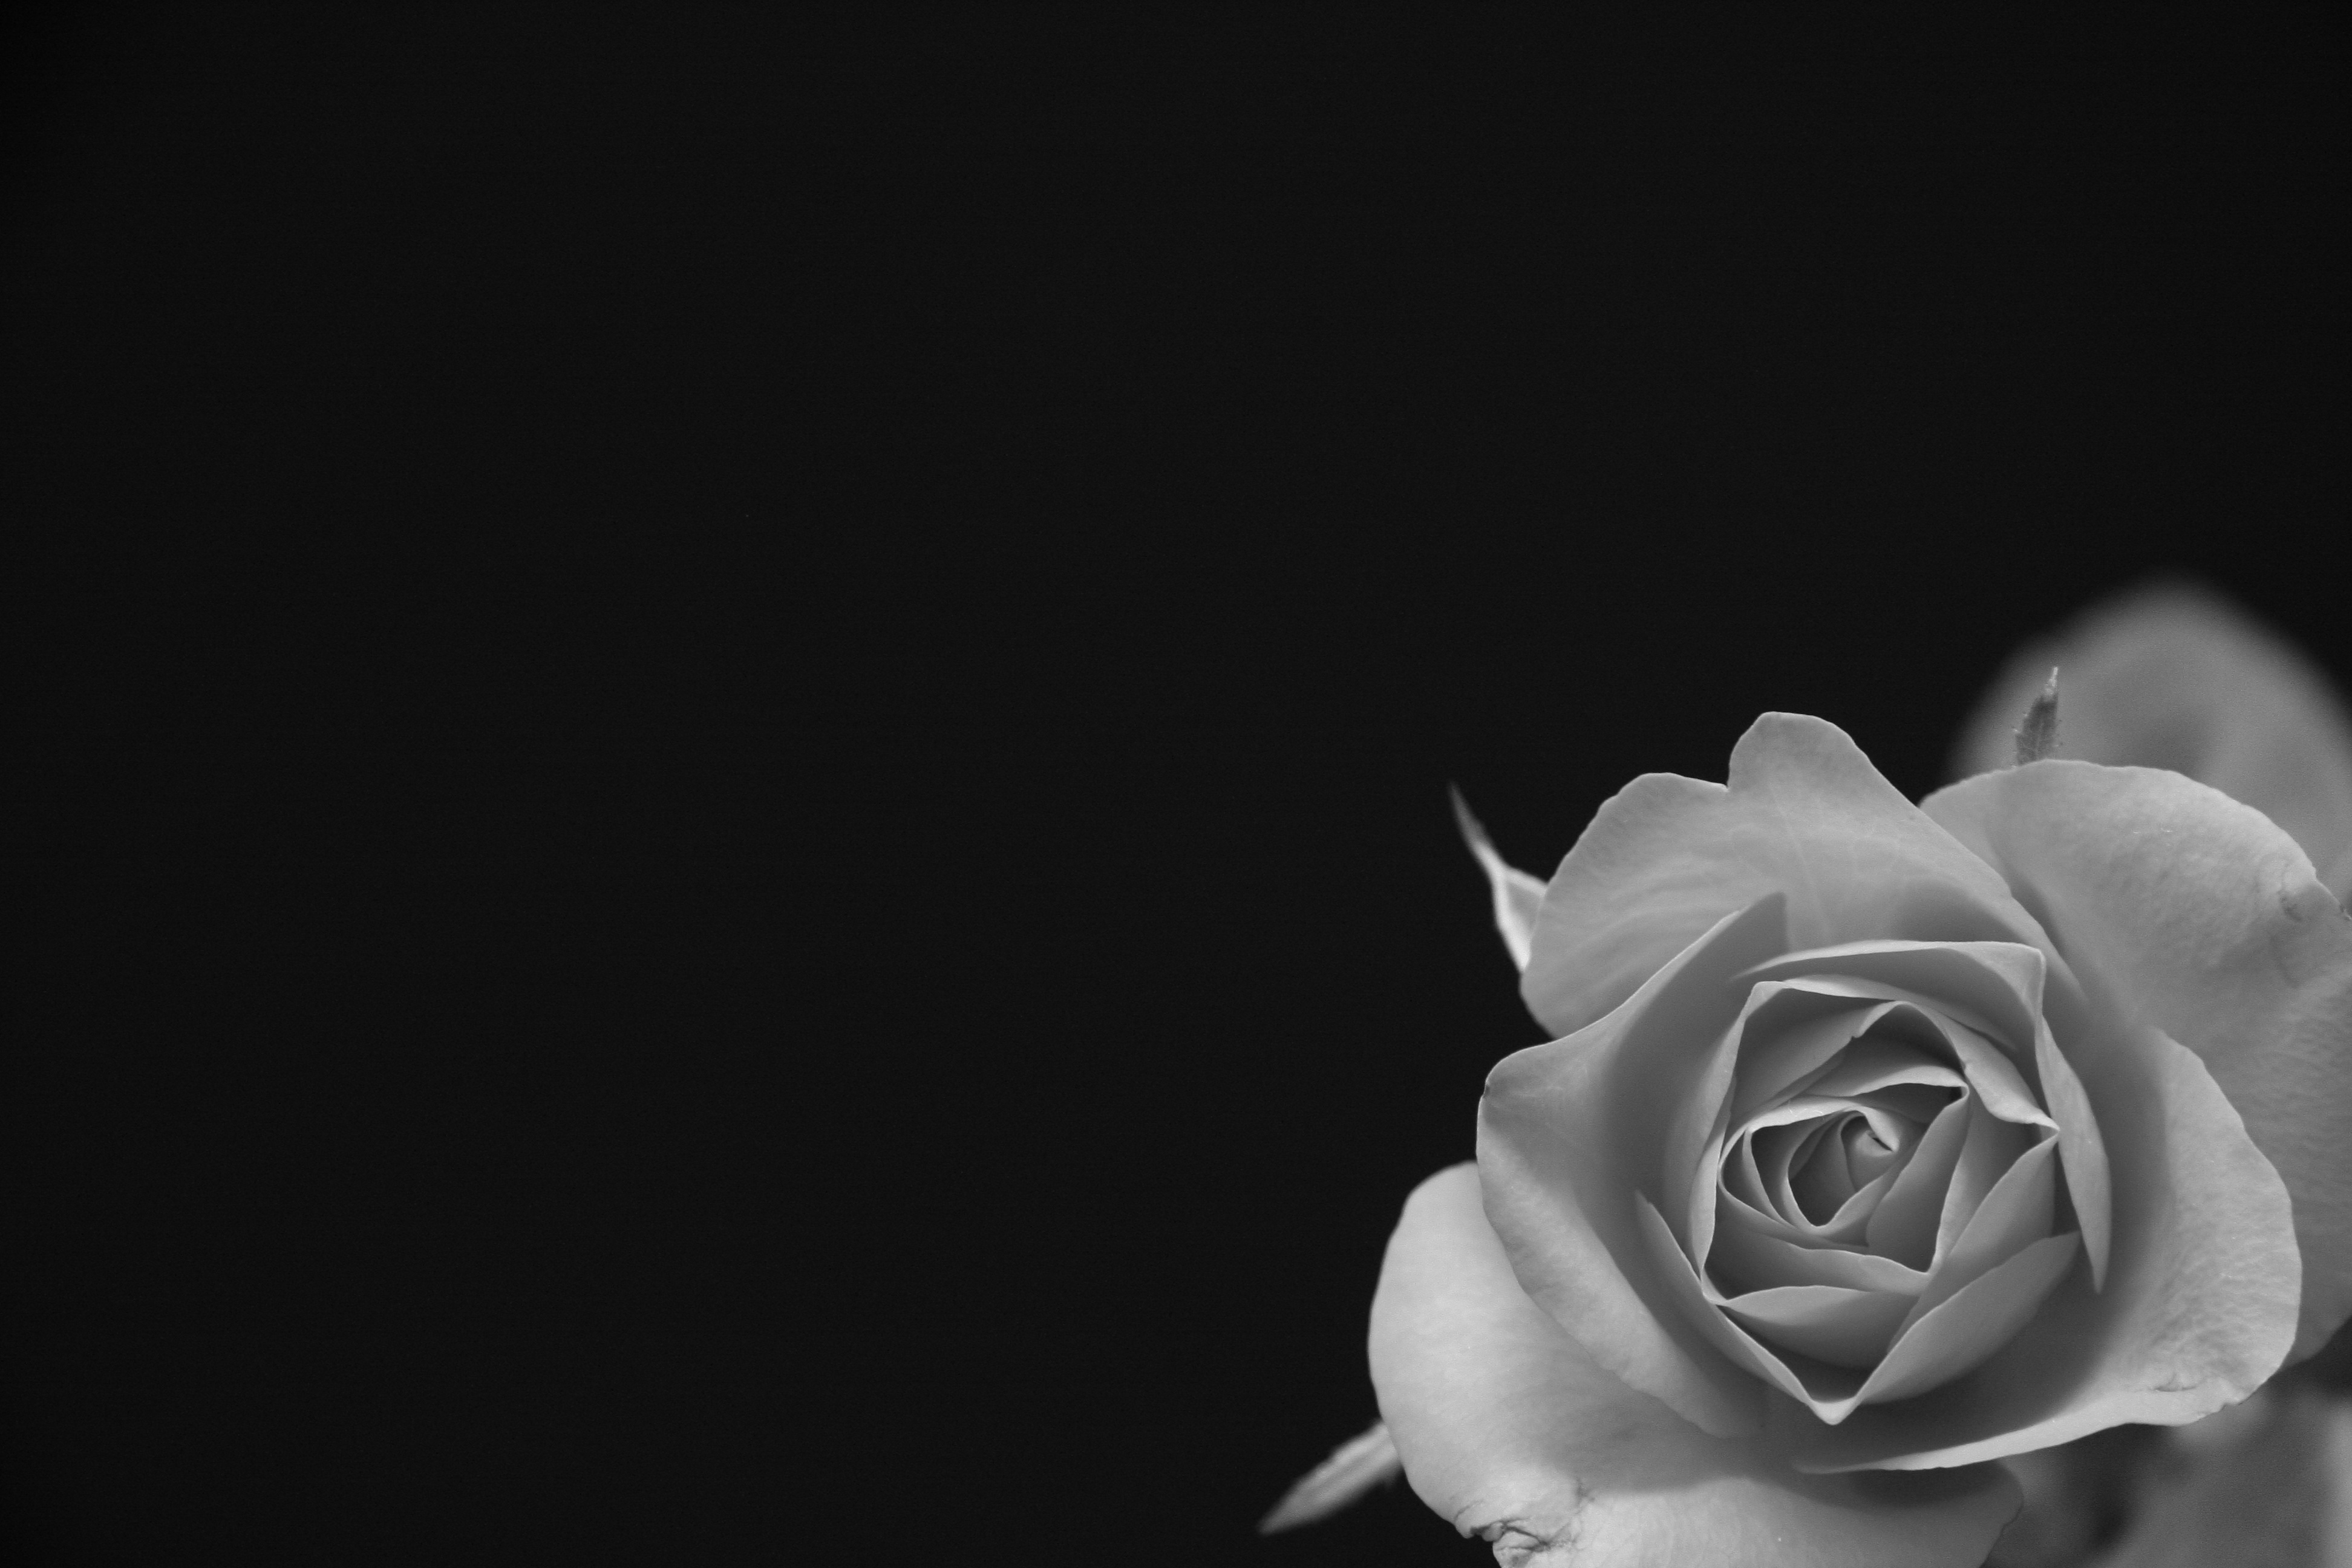
blossom, black and white, plant, white, photography, flower, petal, bloom, rose, darkness, black, monochrome, close up, grey, macro photography, flowering plant, still life photography, monochrome photography, land plant